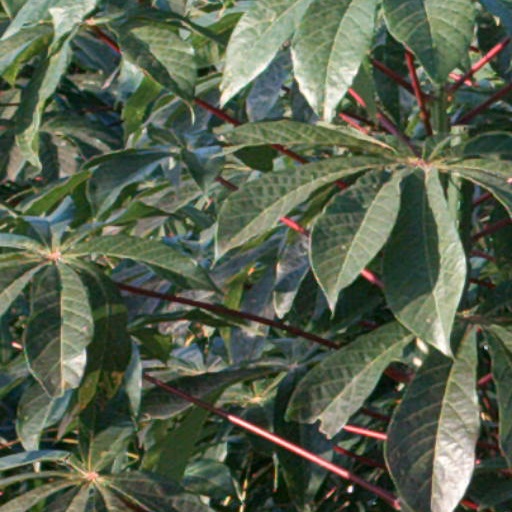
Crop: cassava